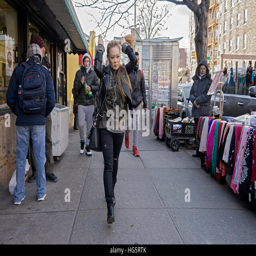
a young lady adjusting her ponytail